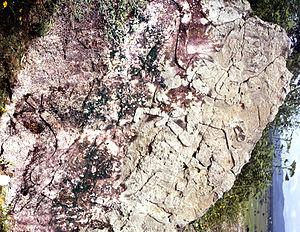
Chalcatzingo est un site archéologique mésoaméricain de la période préclassique qui est situé dans la vallée de l'Amatzinac, dans l'est de l'actuel État mexicain de Morelos. Le site est célèbre pour ses monuments et ses pétroglyphes de style olmèque. Les premières constructions datent des phases Amate